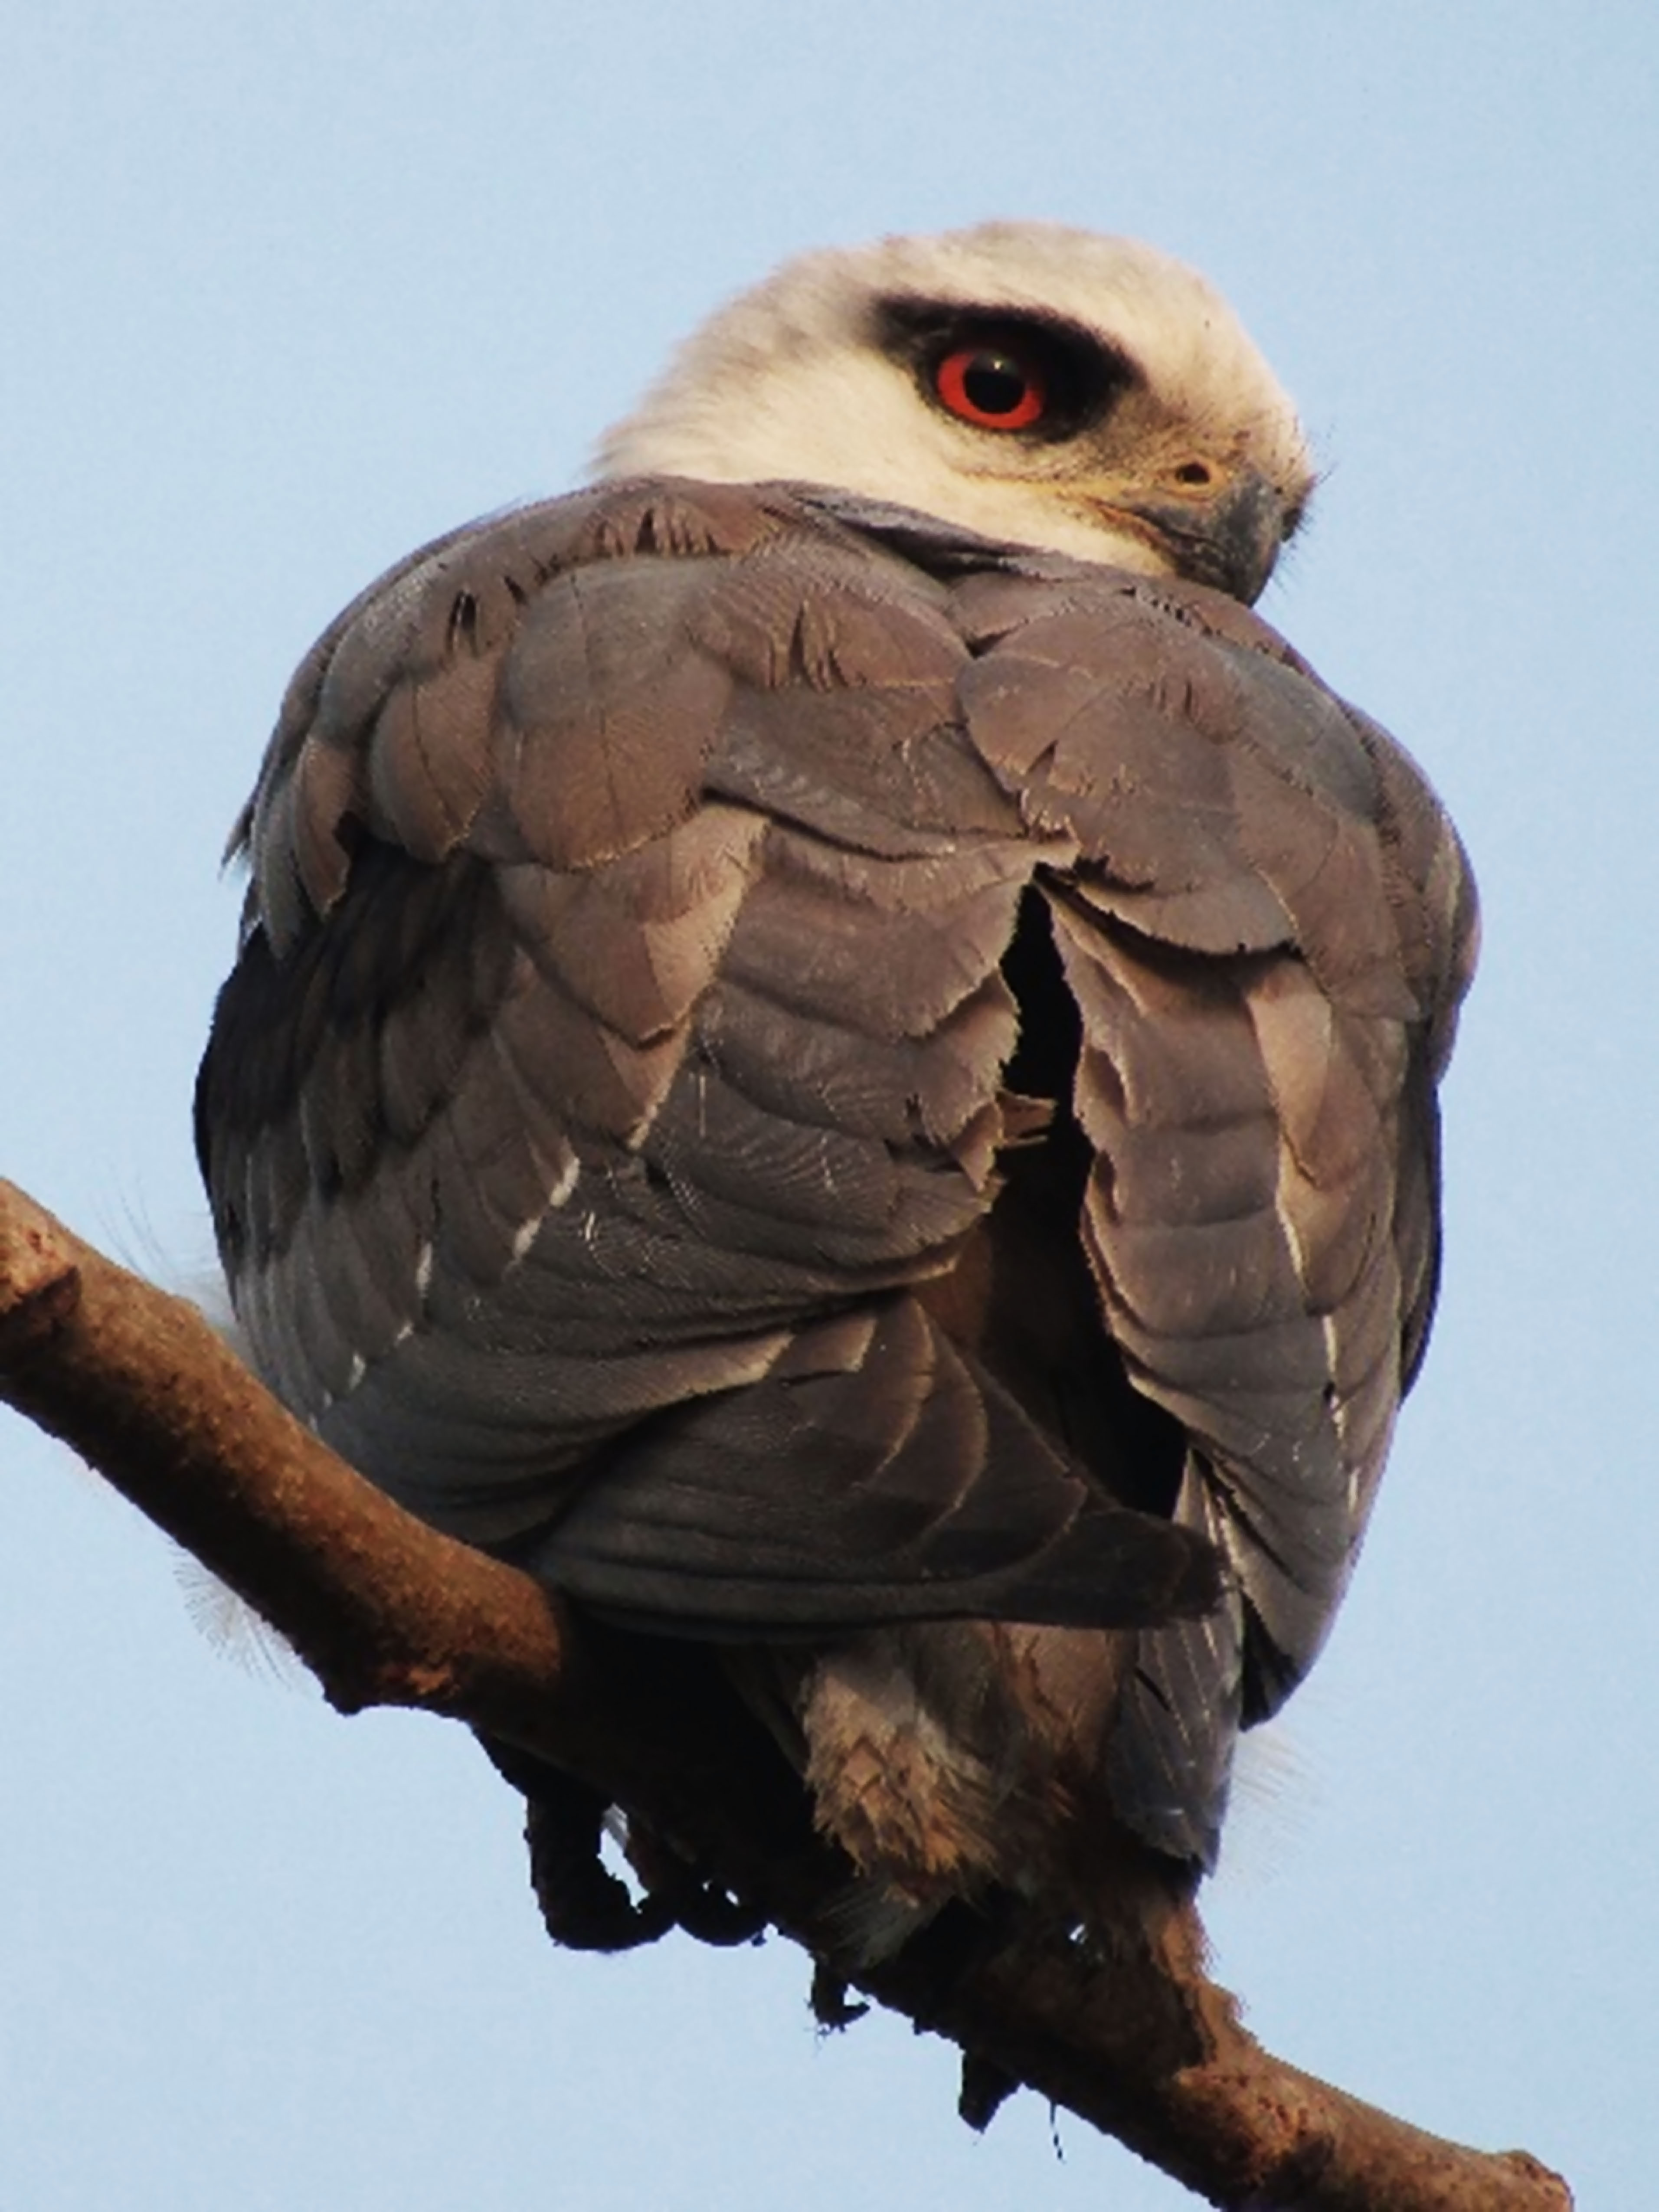
bird, eyes, color, beak, body, sky, screech owl, branch, owl, feather, terrestrial animal, falconiformes, bird of prey, wing, accipitriformes, bored, twig, balance, wildlife, great grey owl